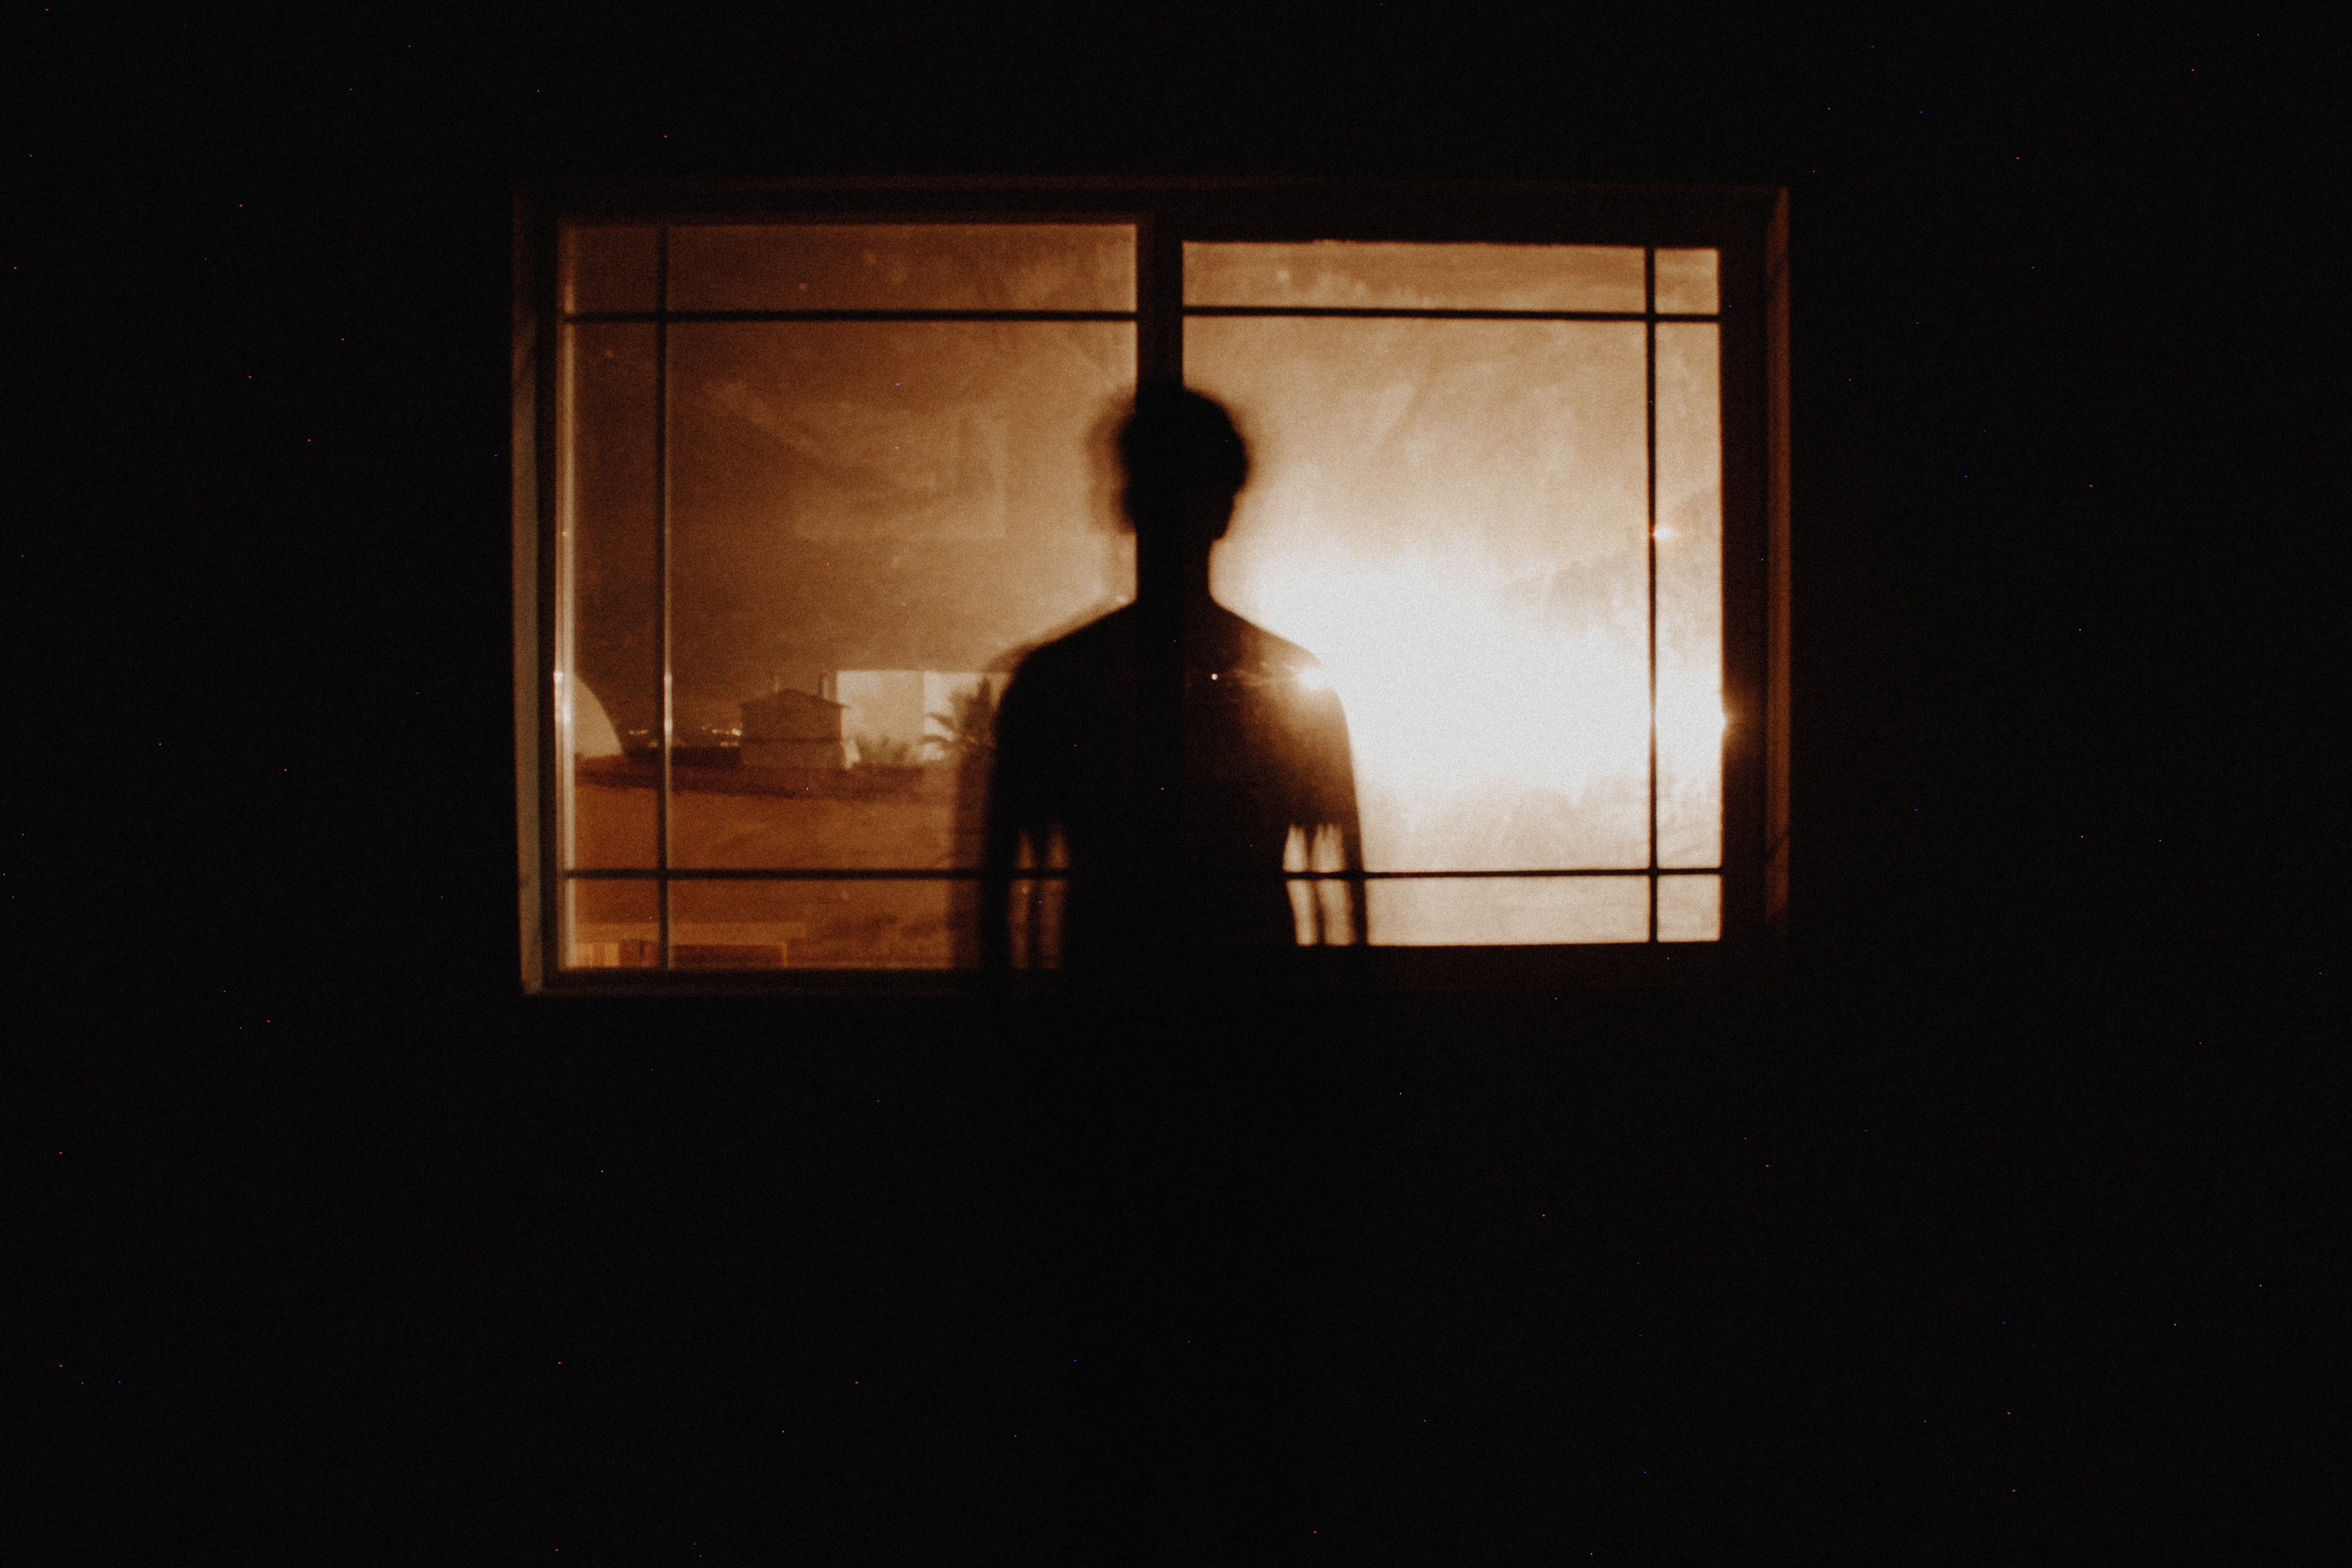
man, silhouette, light, white, photography, window, shadow, darkness, black, lighting, photograph, image, shape, emotion